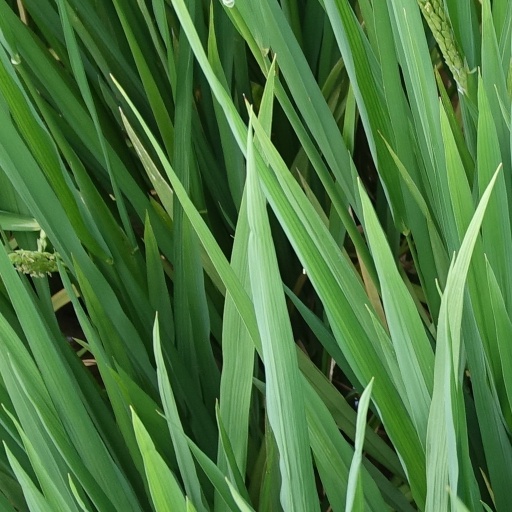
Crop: rice